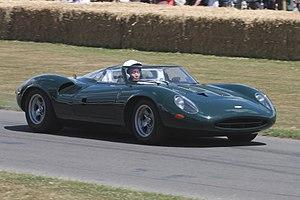
La Jaguar XJ13 est un prototype de voiture de course développé par Jaguar au milieu des années 1960 pour participer aux 24 heures du Mans.